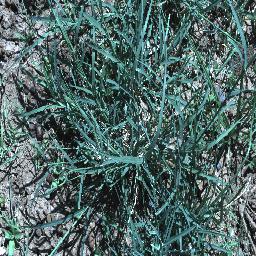
Label: negative